Ben Weiss

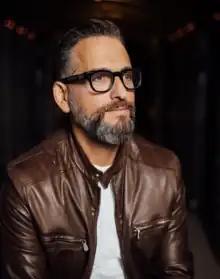
Beverage entrepreneur and author Ben Weiss

Ben Weiss is an American entrepreneur who founded the beverage companies Bai Brands and Crook & Marker. He is the author of "Basementality: How This Entrepreneur Drove His Fight Against Big Sugar and Rose from the Basement to a $1.7 Billion Brand," and is the host of "Billion Dollar Idea" on Fox Business Network"."